Eric Woodburn

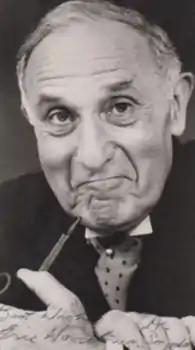

Eric Woodburn ("né" Eric Melville Reis; 9 March 189425 October 1981) was a Scottish stage, film and television actor. Prior to this he had a long career on the stage and was also a noted baritone singer.